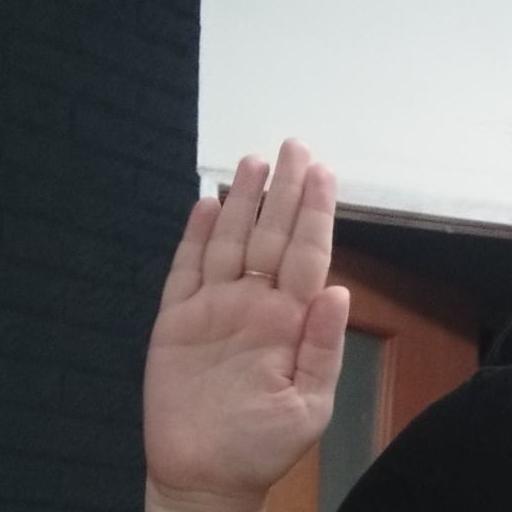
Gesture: stop